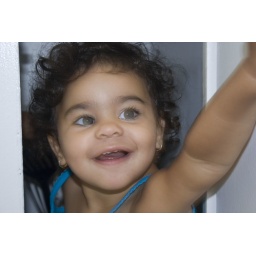
Genesis in a kitchen cabinet